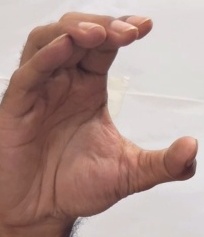
ASL sign: C